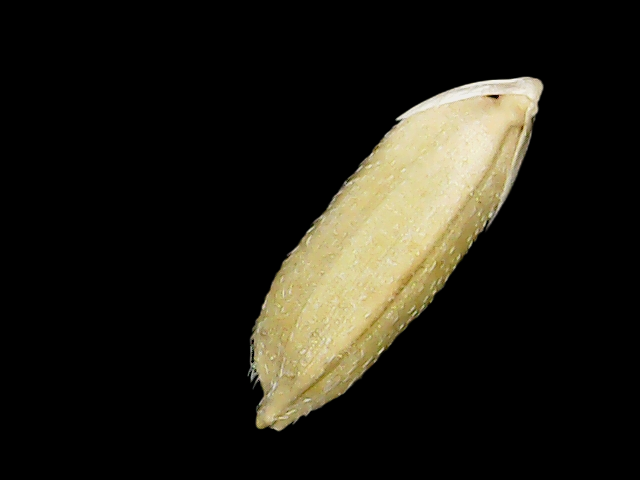
Rice variety: Bd51